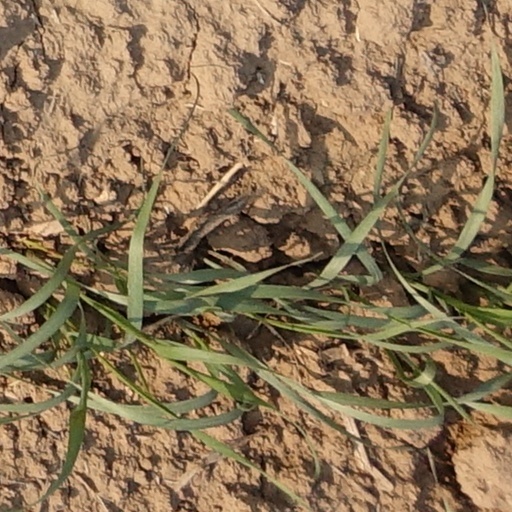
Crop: wheat